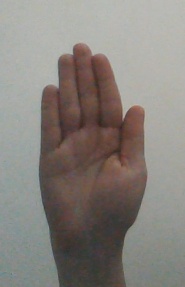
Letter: seen